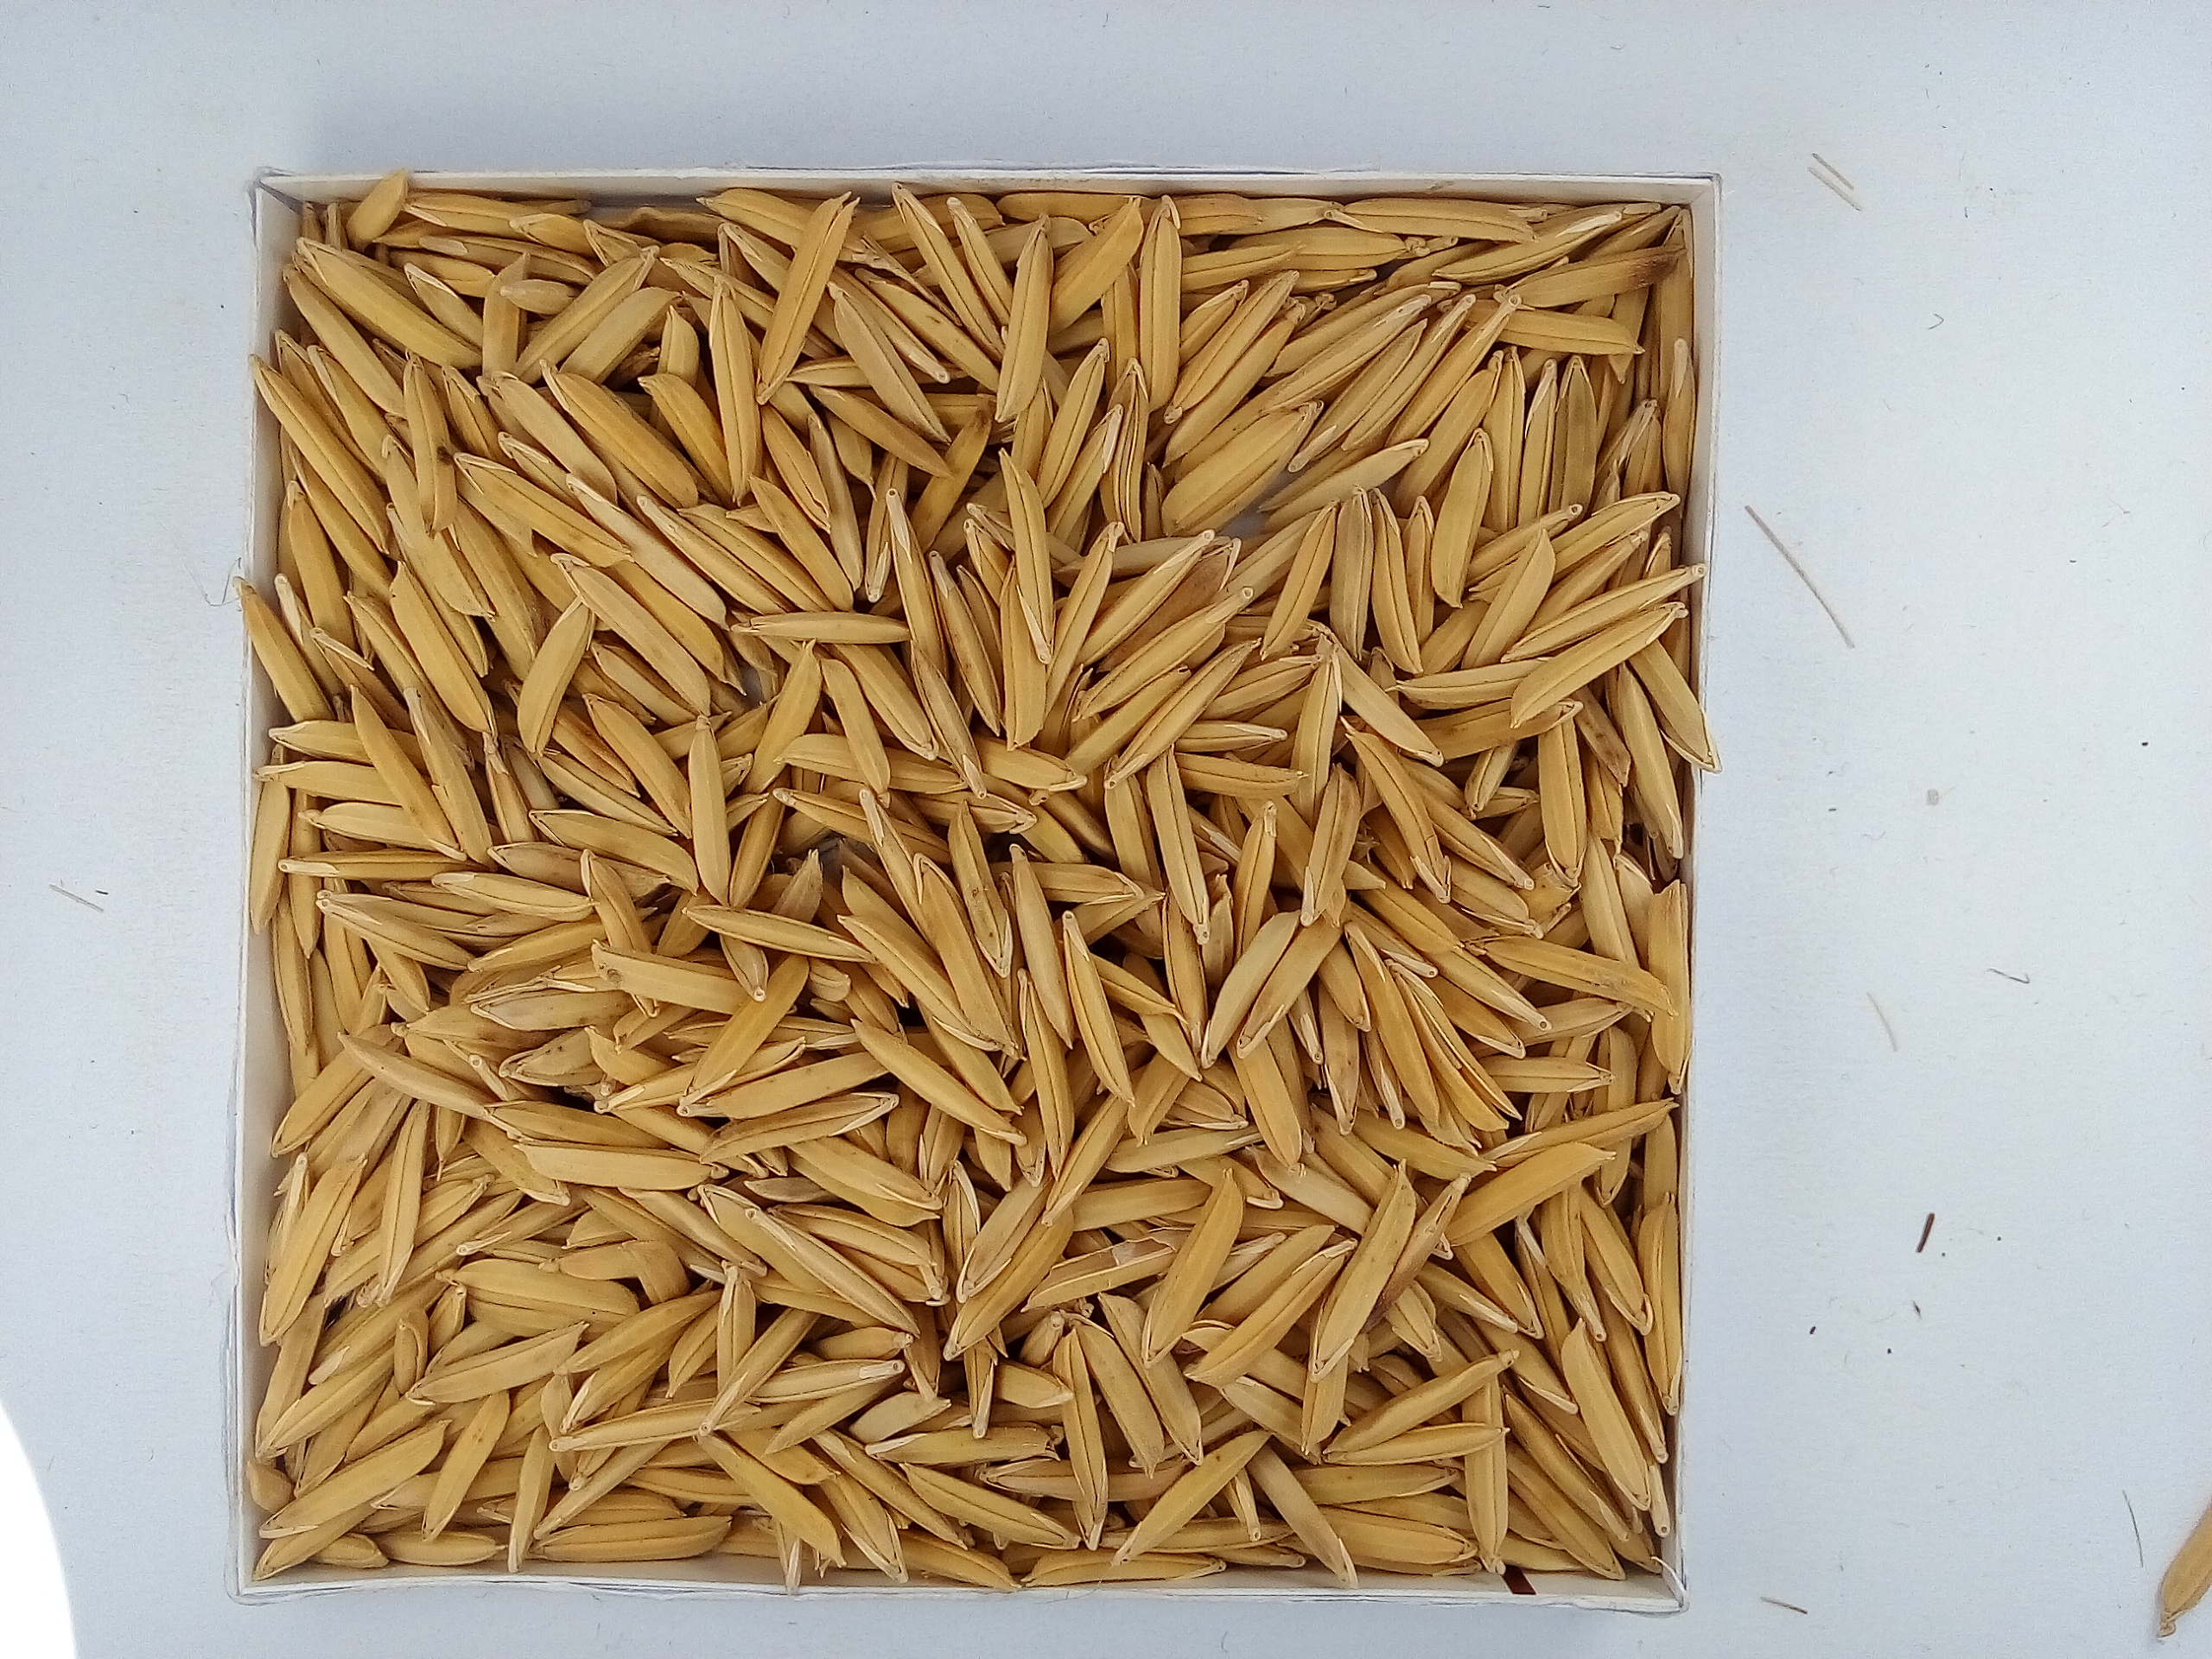
Rice seed variety: Unknown